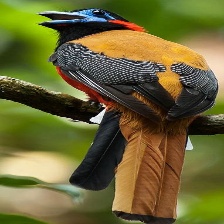
Species: RED NAPED TROGON
Scientific name: HARPACTES KASUMBA